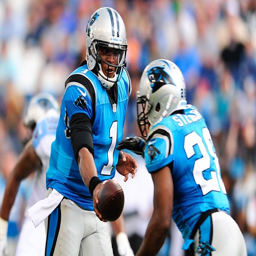
american football player hands the ball .